Cotuit Kettleers

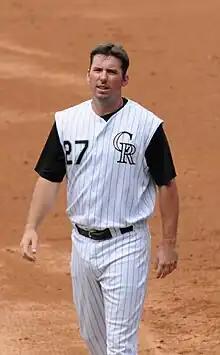
CCBL Hall of Famer Garrett Atkins led Cotuit to the 1999 CCBL title.

Cotuit's playoff hero Vaughn was back in 1985, and took home league MVP honors, batting .343 with 10 homers and 15 stolen bases. The '85 Kettleers also boasted the league's Outstanding Pro Prospect in John Ramos, as well as future major leaguer Rubén Amaro Jr., and ace hurler Grady Hall. The team finished second in the league with an impressive 28–14 record, and met Harwich in the playoff semifinals. The Kettleers got a three-run dinger from Amaro, and Hall got the win on the mound as Cotuit took Game 1 at home by a 6–3 final. Games 2 & 3 were played as a doubleheader, with the Mariners taking the Game 2 front end, 1–0. Cotuit bats erupted in the Game 3 finale, taking the series with a 10–2 win. In the championship series, the Kettleers faced Chatham, and went down to a 4–3 defeat in Game 1. Cotuit bounced back with an 8–1 win in Game 2 at home behind the mound work of Hall and an offensive explosion that included a two-run dinger by Vaughn. In the decisive Game 3 finale at Chatham, the Kettleers got a complete game gem from Steffan Majer, Amaro blasted a three-run homer, and Vaughn added a solo shot in Cotuit's 5–2 win. Hall was named playoff MVP, and Greer had his second consecutive title and third overall. The 1986 Kettleers featured the league's Outstanding Pro Prospect, Cris Carpenter, and reached the league title series for the fourth consecutive season, but fell to Orleans.